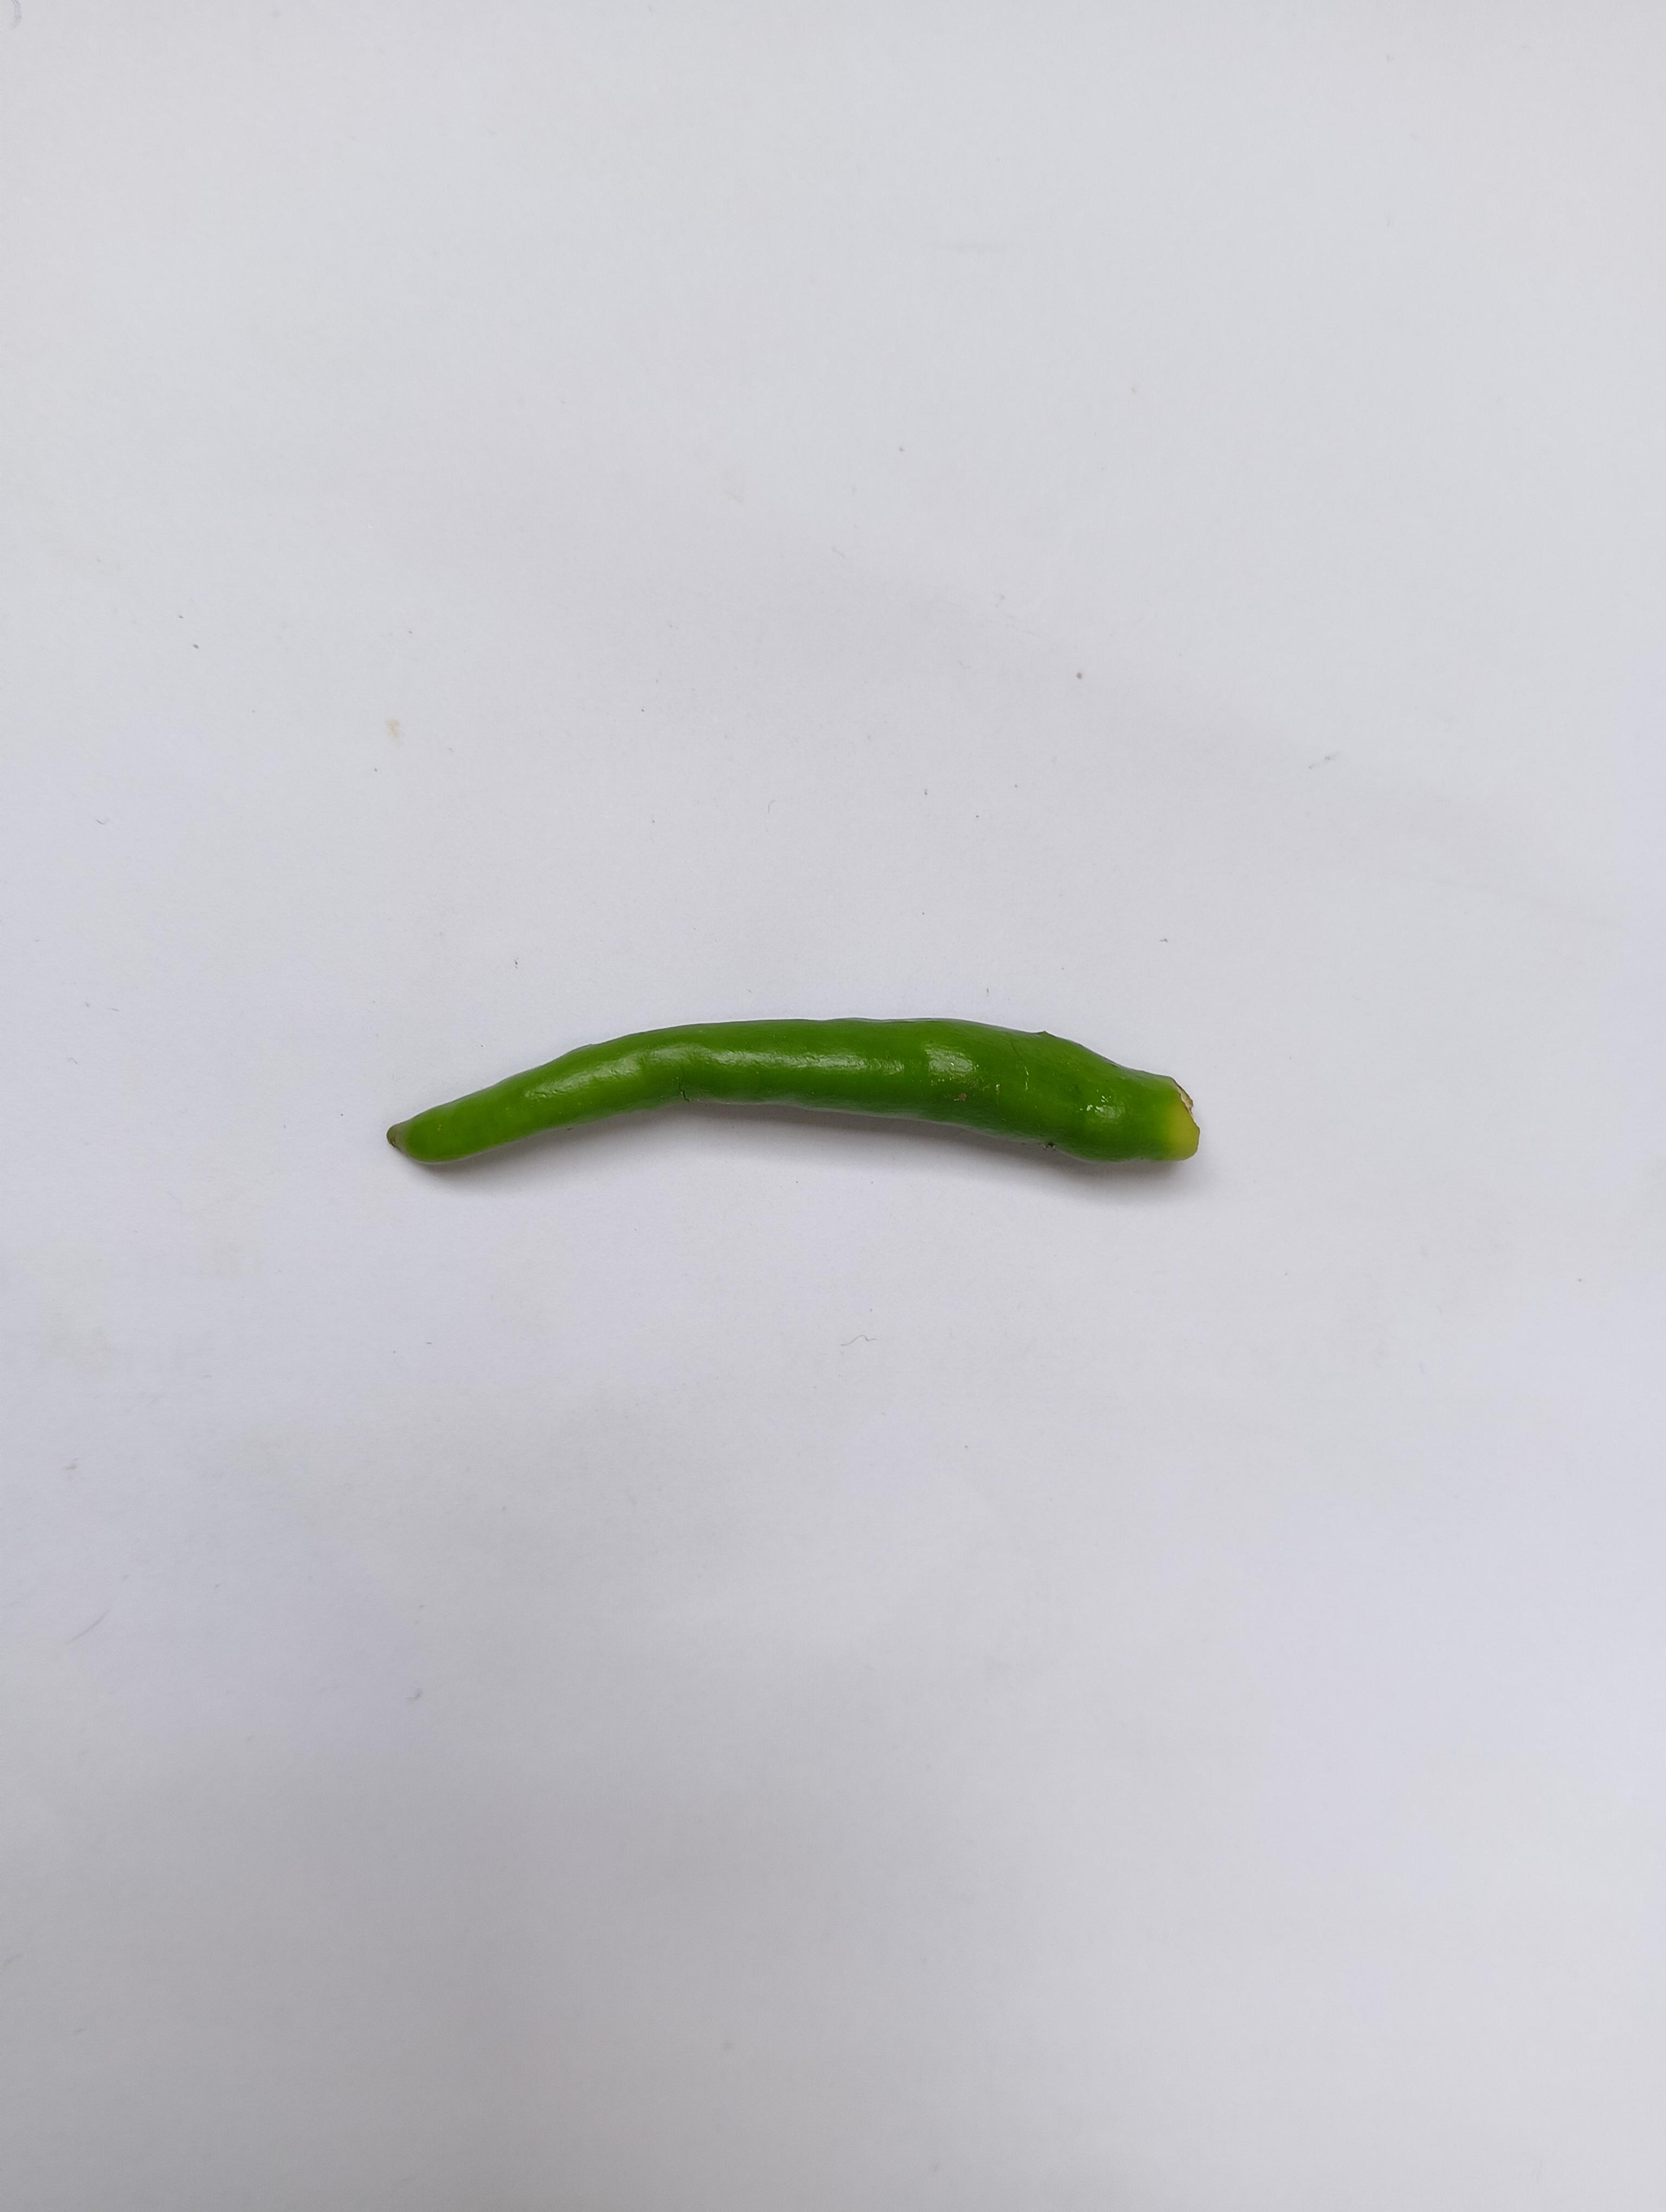
Label: Green Chili